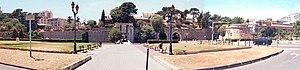
Toulon est une commune du Sud-Est de la France, chef-lieu du département du Var et siège de sa préfecture. Troisième ville de la région Provence-Alpes-Côte d'Azur derrière Marseille et Nice, elle abrite en outre le siège de la préfecture maritime de la Méditerranée. La commune est établie sur les bords de la mer Méditerranée, le long de la rade de Toulon. Ses habitants sont appelés les Toulonnais.